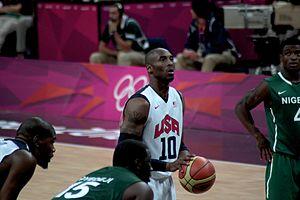
Le tournoi masculin de basket-ball aux Jeux olympiques d'été de 2012 se tient à Londres du 29 juillet au 12 août 2012. Les matchs du premier tour ont tous lieu au sein de la Basketball Arena, tandis que les phases finales se déroulent à la North Greenwich Arena.